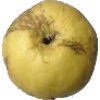
Label: Apple Golden 1